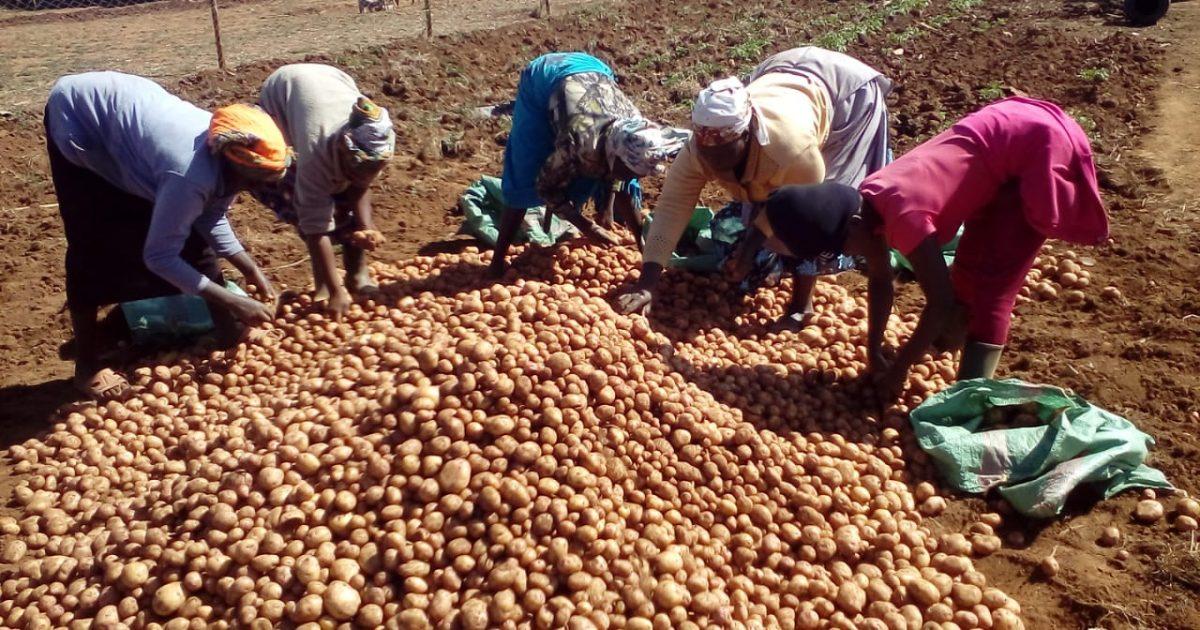
Kundi la wakulima wa kike wakiwa wamekusanyika kuchambua viazi baada ya kuvuna, wanaviweka kwenye magunia huku wakiwa wameinama, wakijiandaa kuvipeleka sokoni zao hili la biashara lenye thamani kubwa kwa kipato chao.